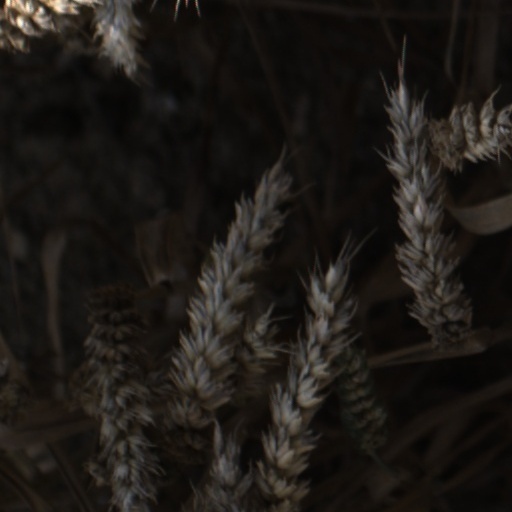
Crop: wheat